Lycaon (king of Arcadia)

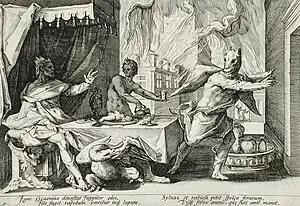
Zeus turning Lycaon into a wolf; engraving by Hendrik Goltzius.

In Greek mythology, Lycaon (/laɪˈkeɪɒn/) was a king of Arcadia who, in the most popular version of the myth, killed and cooked his son Nyctimus and served him to Zeus, to see whether the god was sufficiently all-knowing to recognize human flesh. Disgusted, Zeus transformed Lycaon into a wolf, while Nyctimus was restored to life.